Pelton Mill

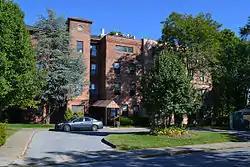
The mill in September 2015, now re-purposed as apartments

Pelton Mill is a historic carpet mill located at Poughkeepsie, Dutchess County, New York. It was built about 1834 and rebuilt after the fire of 1854. It is a -story, three-bay brick building with a gable roof.